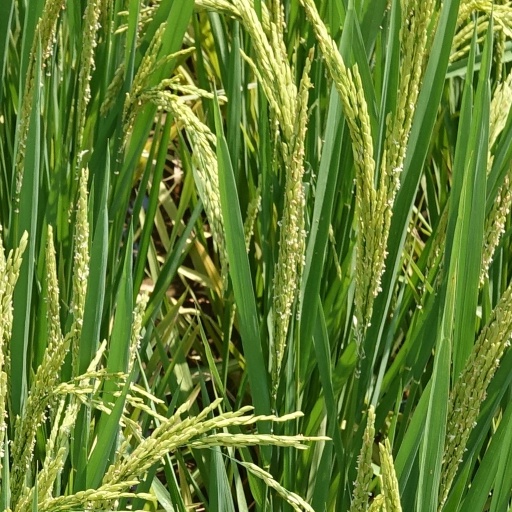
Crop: rice